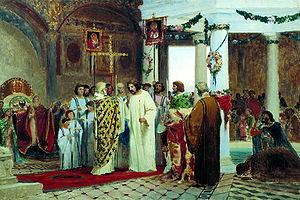
Fiodor Andreïevitch Bronnikov, né le 29 septembre 1827 à Chadrinsk et mort le 14 septembre 1902 à Rome, est un peintre russe.